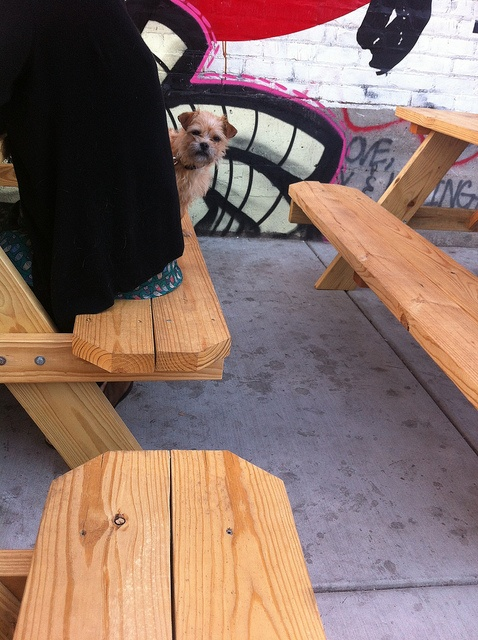
A small dog sitting on a wooden bench
A group of wooden benches sitting on top of a cement ground.
A wooden bench with a small dog on it
A dog sitting at a picnic table peeking out from behind someone's legs.
A wooden bench is featured with someone and their dog sitting at the adjacent one.